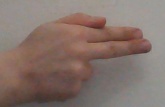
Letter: ghain